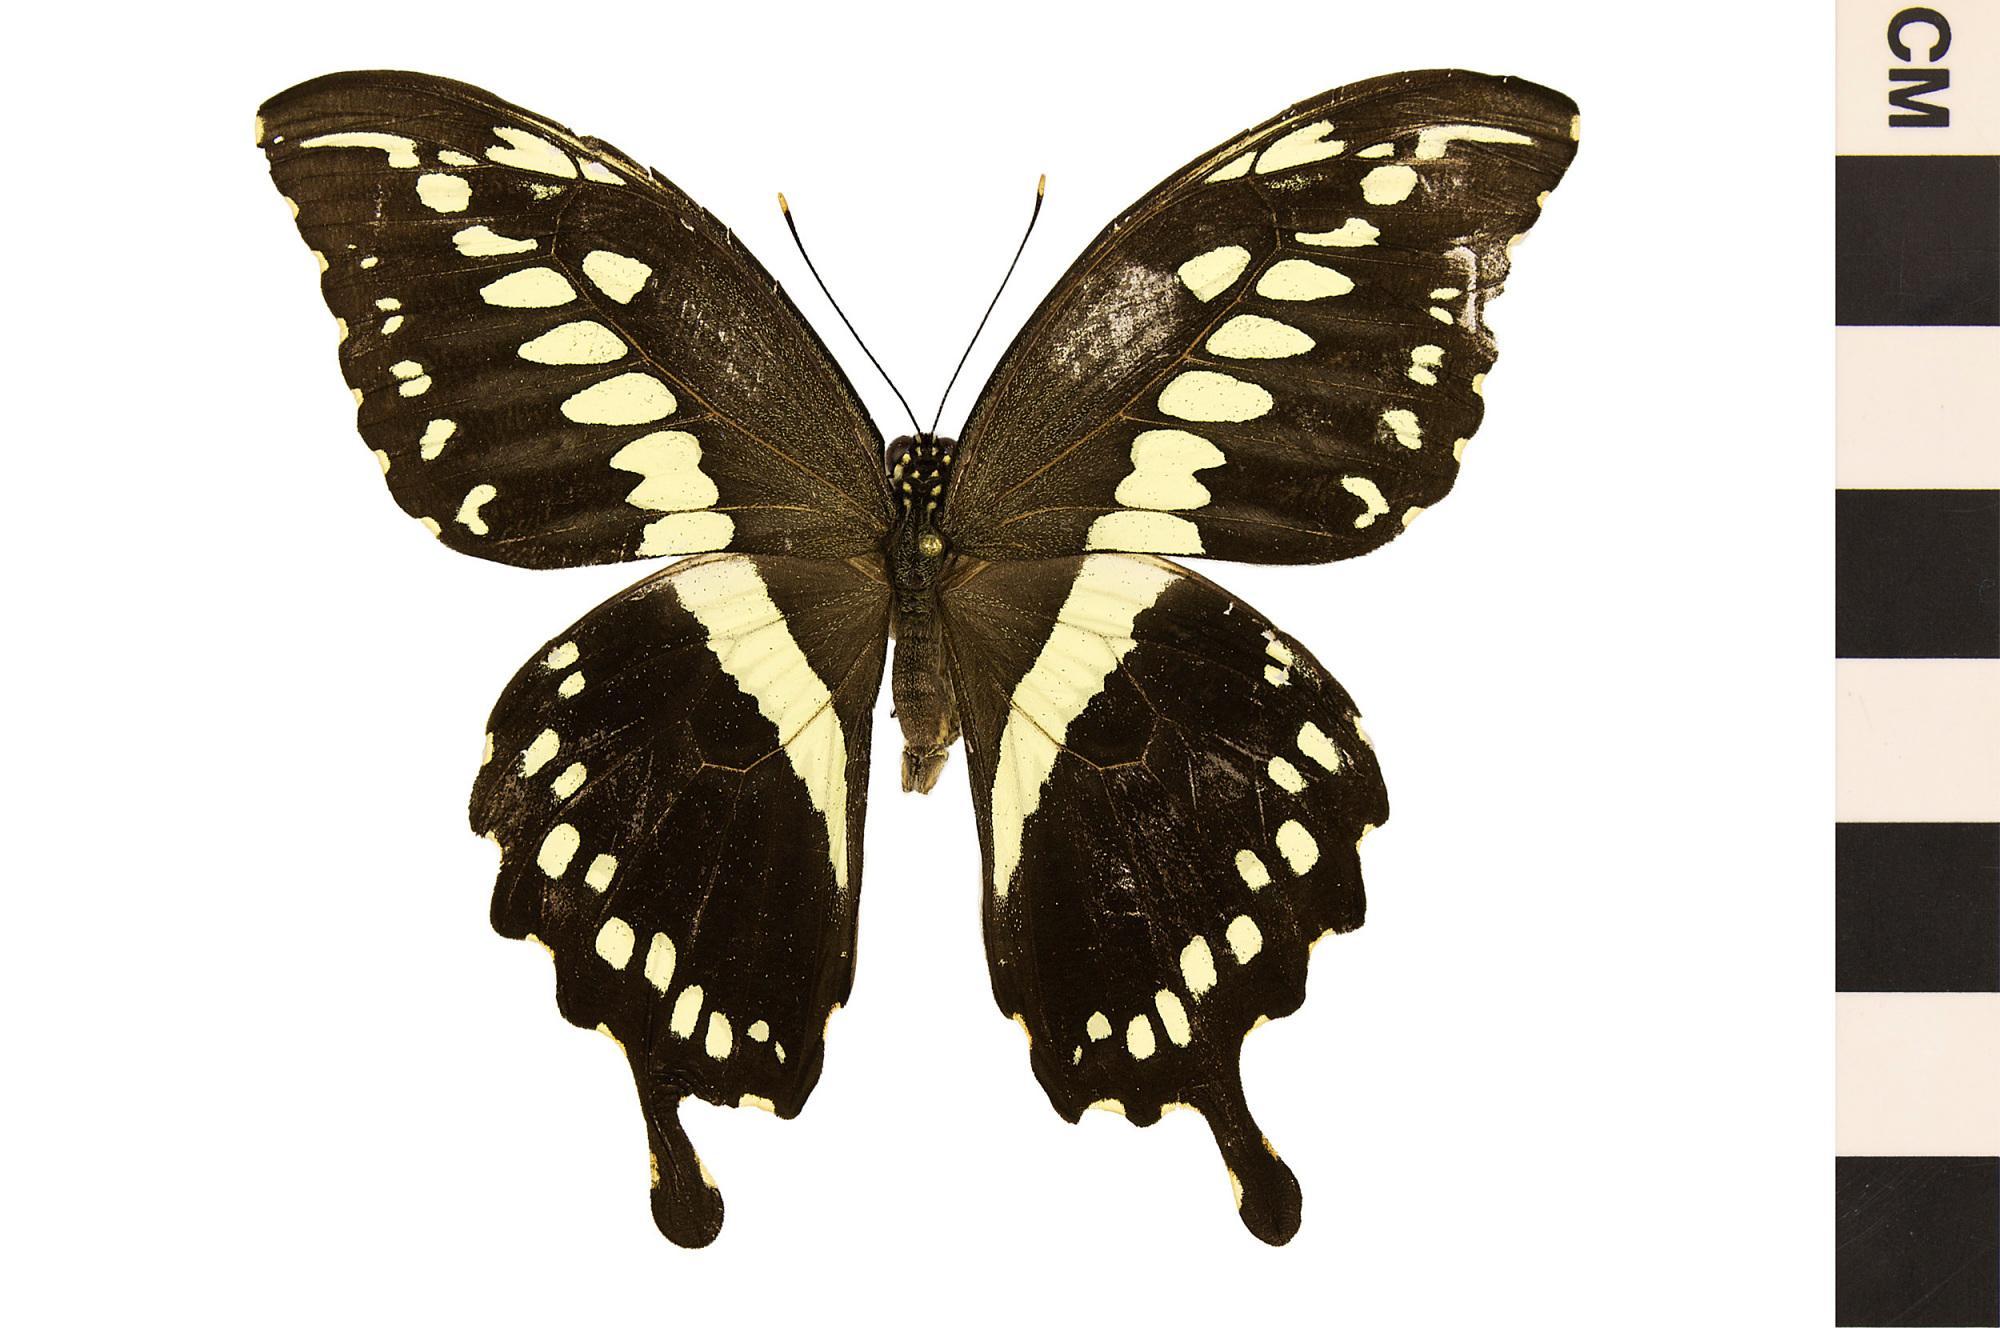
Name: Constantine's Swallowtail
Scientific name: Papilio constantinus
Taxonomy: Animalia, Arthropoda, Hexapoda, Insecta, Lepidoptera, Papilionidae, Papilioninae
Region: US Mid Atlantic (PA, NJ, MD, DE, DC, VA, WV)
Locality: NMNH Butterfly Pavilion, North America, United States, District of Columbia